Festivals in Kolkata

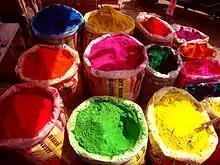
Holi colours on sale at a market in Kolkata

Saraswati Puja, a festival honouring the goddess of learning and arts, is celebrated with domestic pujas, and familial gatherings in Kolkata on a date between the last week of January and the middle of February. The day is sacred to Saraswati, goddess of learning whose worship is celebrated with great splendor mainly by students and artists. Books are often worshipped in lieu of the clay image of the Goddess. Girl worshipers usually wear saffron and yellow-coloured cloths. The puja is especially celebrated in schools and other educational institutes. It gives an chance of free-mixing among school kids. This is the equivalent of Valentine's Day to them. The typical "bhog" which accompanies the Puja depends dramatically on whether the family is initially from West Bengal (or "ghoti") or from East Bengal — now Bangladesh —(or "bangal"). "Ghotis" have vegetarian fare, while "bangals" offer paired Ilish fishes to the goddess and then consume it.